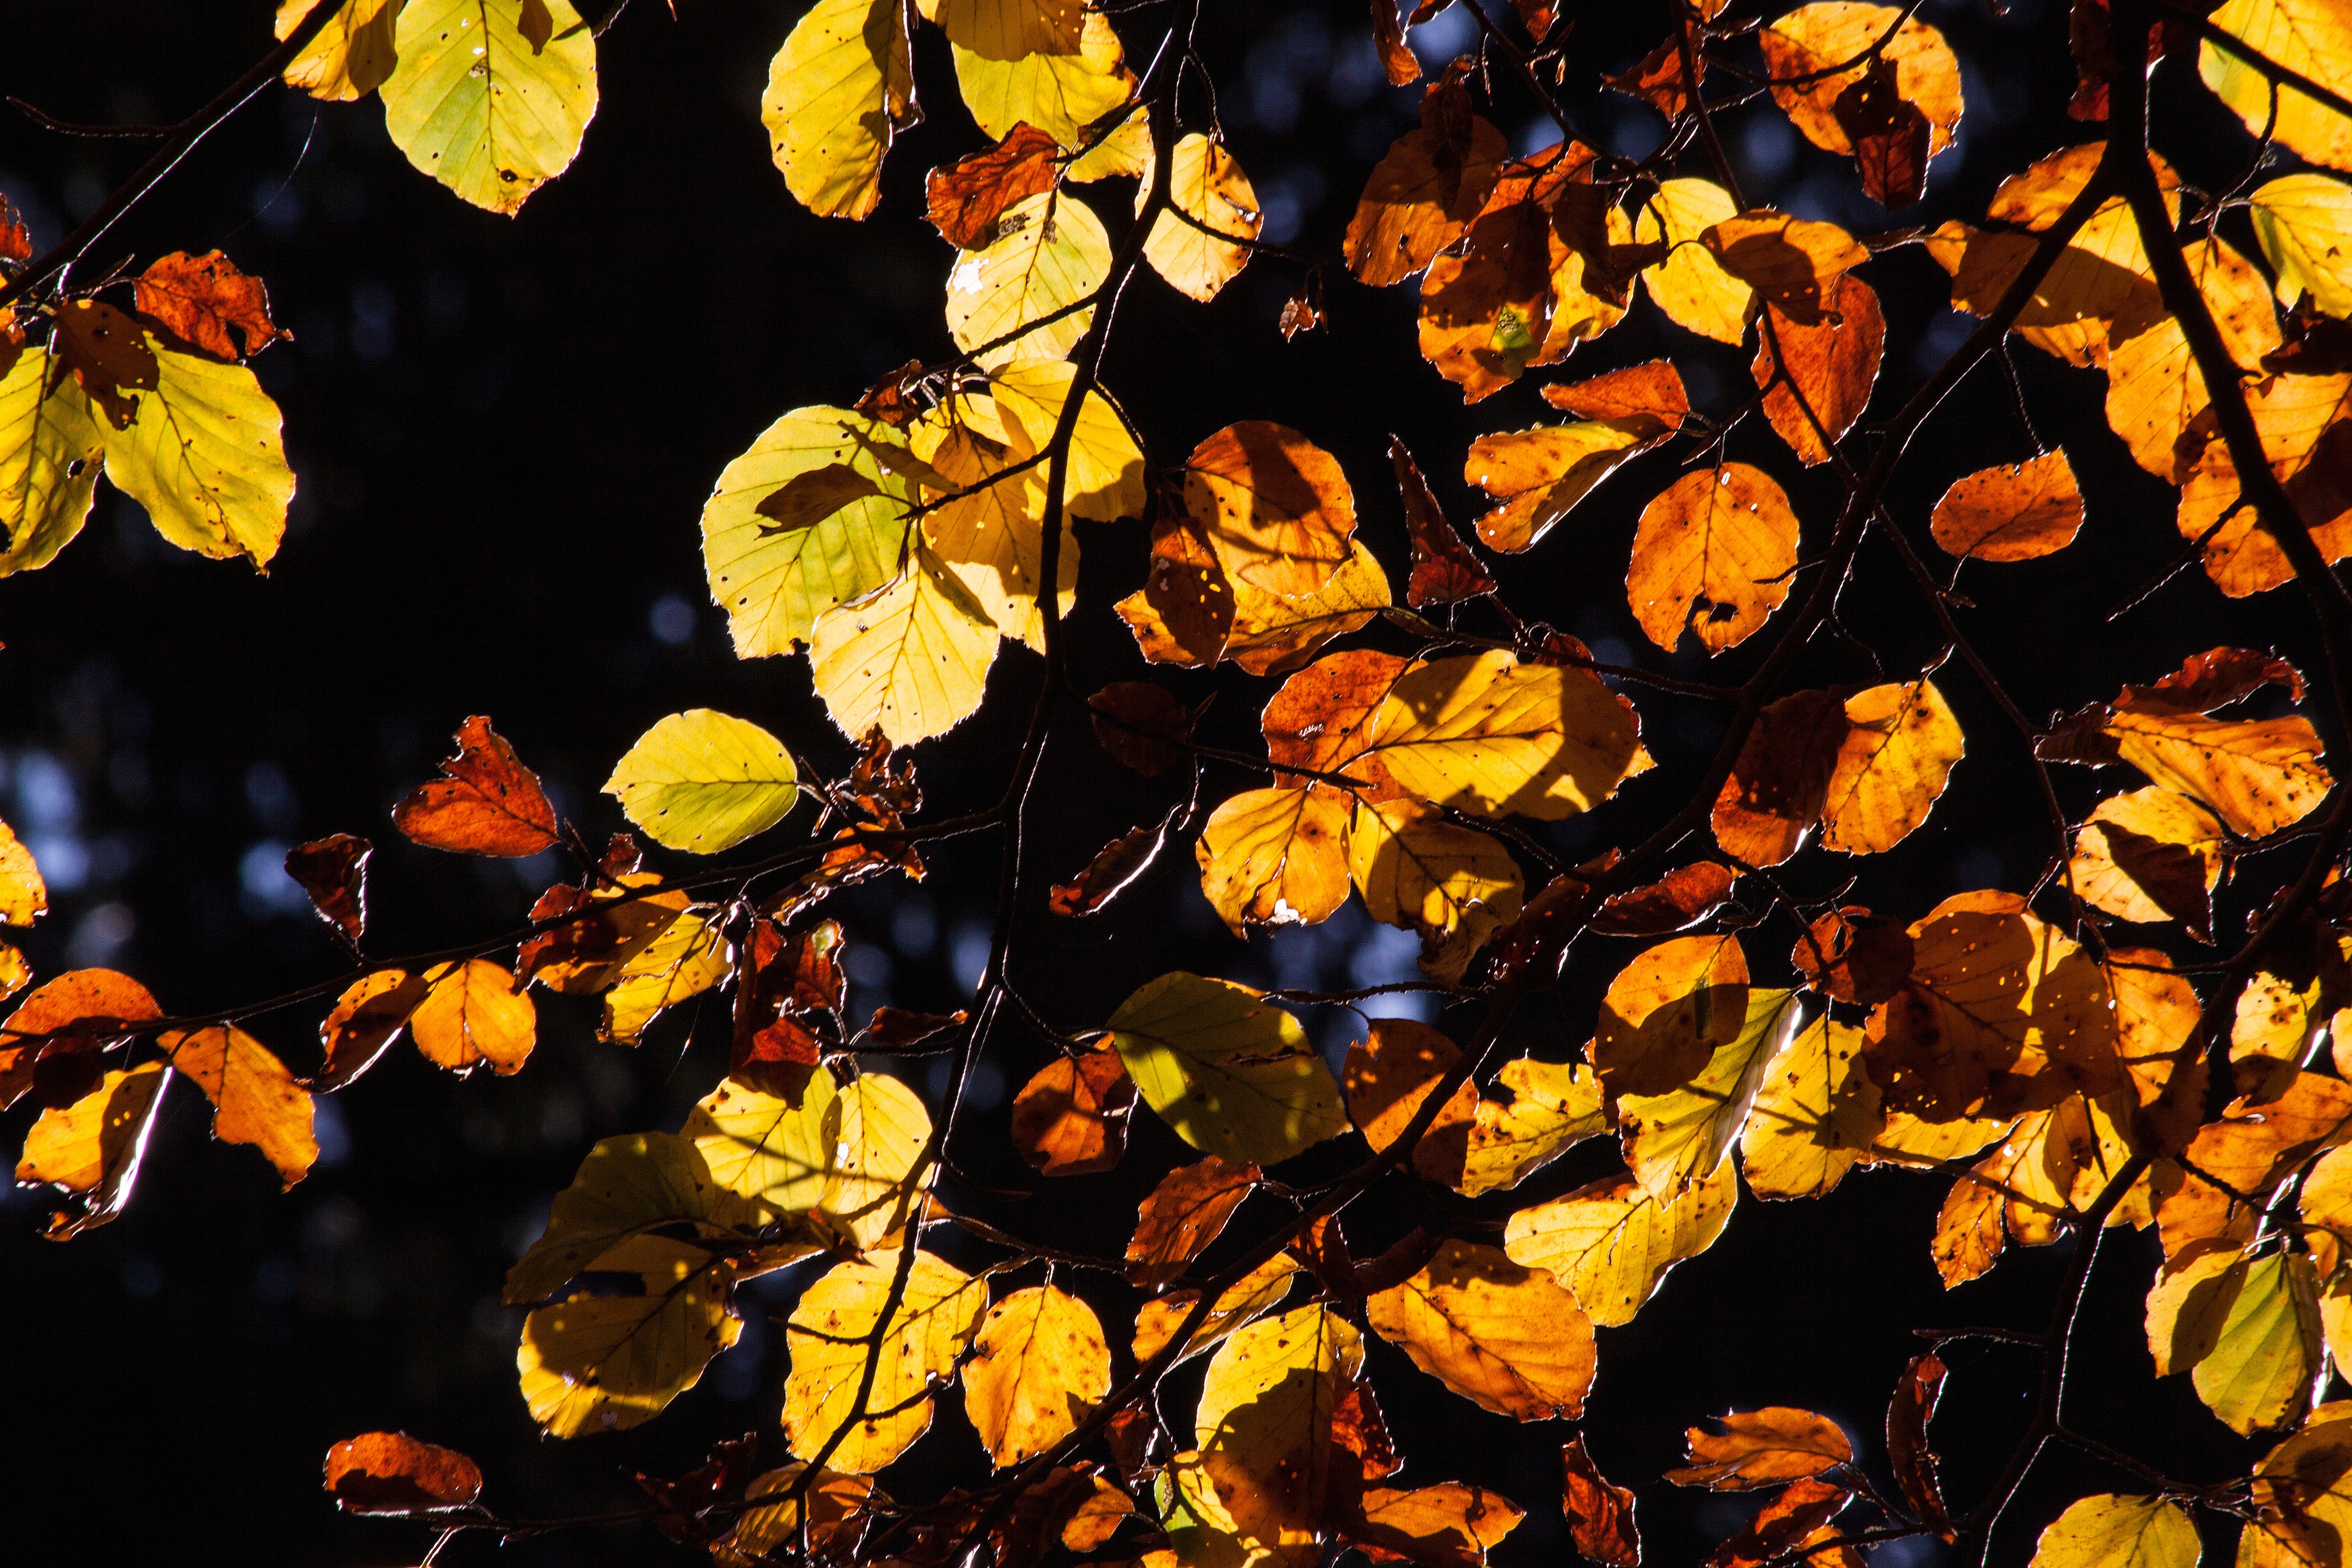
tree, nature, forest, branch, plant, sunlight, leaf, flower, produce, color, autumn, botany, yellow, flora, season, leaves, fall foliage, leaves in the autumn, golden autumn, beech, golden october, flowering plant, woody plant